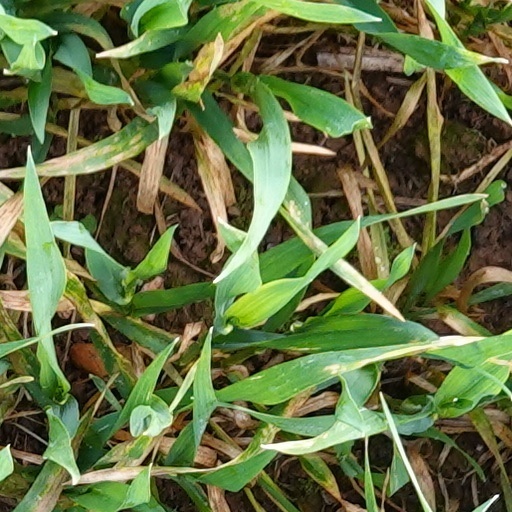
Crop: wheat